Witness: The Tour

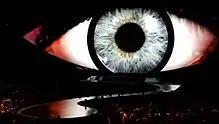
The stage for the tour with the eye-related imagery

Perry first announced on May 15, 2017, that her fifth album "Witness" would be released on June 9, 2017, and that she would embark on Witness: The Tour in support of it. Copies of the album are included along with the purchased tickets. During the North American leg of the tour, one dollar from each ticket purchased will go to the Boys & Girls Clubs of America, and fans will also have a chance to win free tickets by doing volunteer work for that organization via Global Citizen. The tour was originally scheduled to begin in Columbus on September 7, 2017. However, Perry revealed on August 17, that due to production delays, the tour had been rescheduled to begin on September 19, 2017. She also announced that Noah Cyrus, Purity Ring and Carly Rae Jepsen would respectively serve as opening acts from September 19 to November 1; November 7 to December 20; and January 5, 2018, to February 5, 2018. The singer later added a final Canadian date for February 6 with Jepsen.